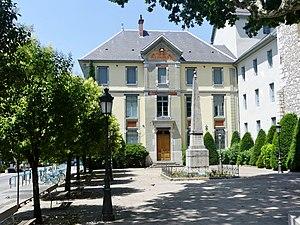
Vue de l'obélisque en face du bâtiment historique du lycée Vaugelas, à Chambéry en Savoie.
Pantaléon Costa de Beauregard, marquis de Saint-Genix de Beauregard, né le 19 septembre 1806 à Marlieu et mort le 19 septembre 1864 à La Motte-Servolex, était un homme d'État savoyard, puis français, issu de la famille noble sarde devenue savoyarde Costa de Beauregard.
Le lycée Vaugelas est un établissement français d’enseignement secondaire et supérieur situé sur la commune de Chambéry dans le département de la Savoie en région Rhône-Alpes.